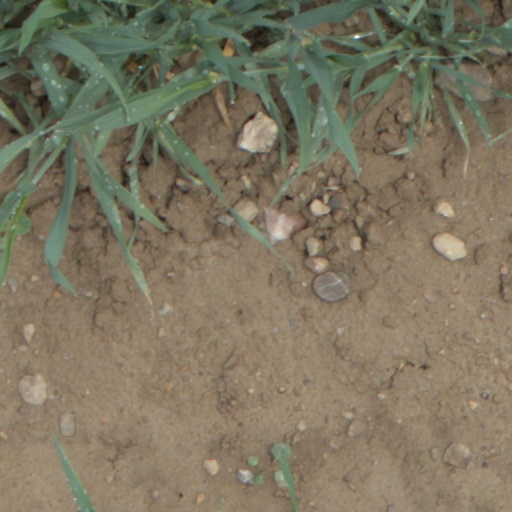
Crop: wheat